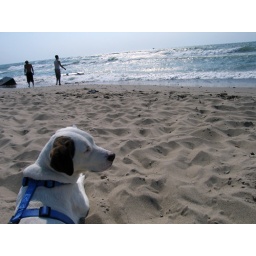
rover at lake michigan. he rolled around in the dead fish